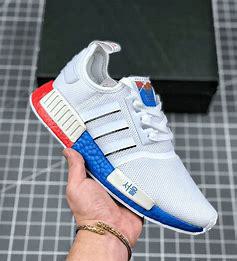
Brand: Adidas
Model: NMD_V3